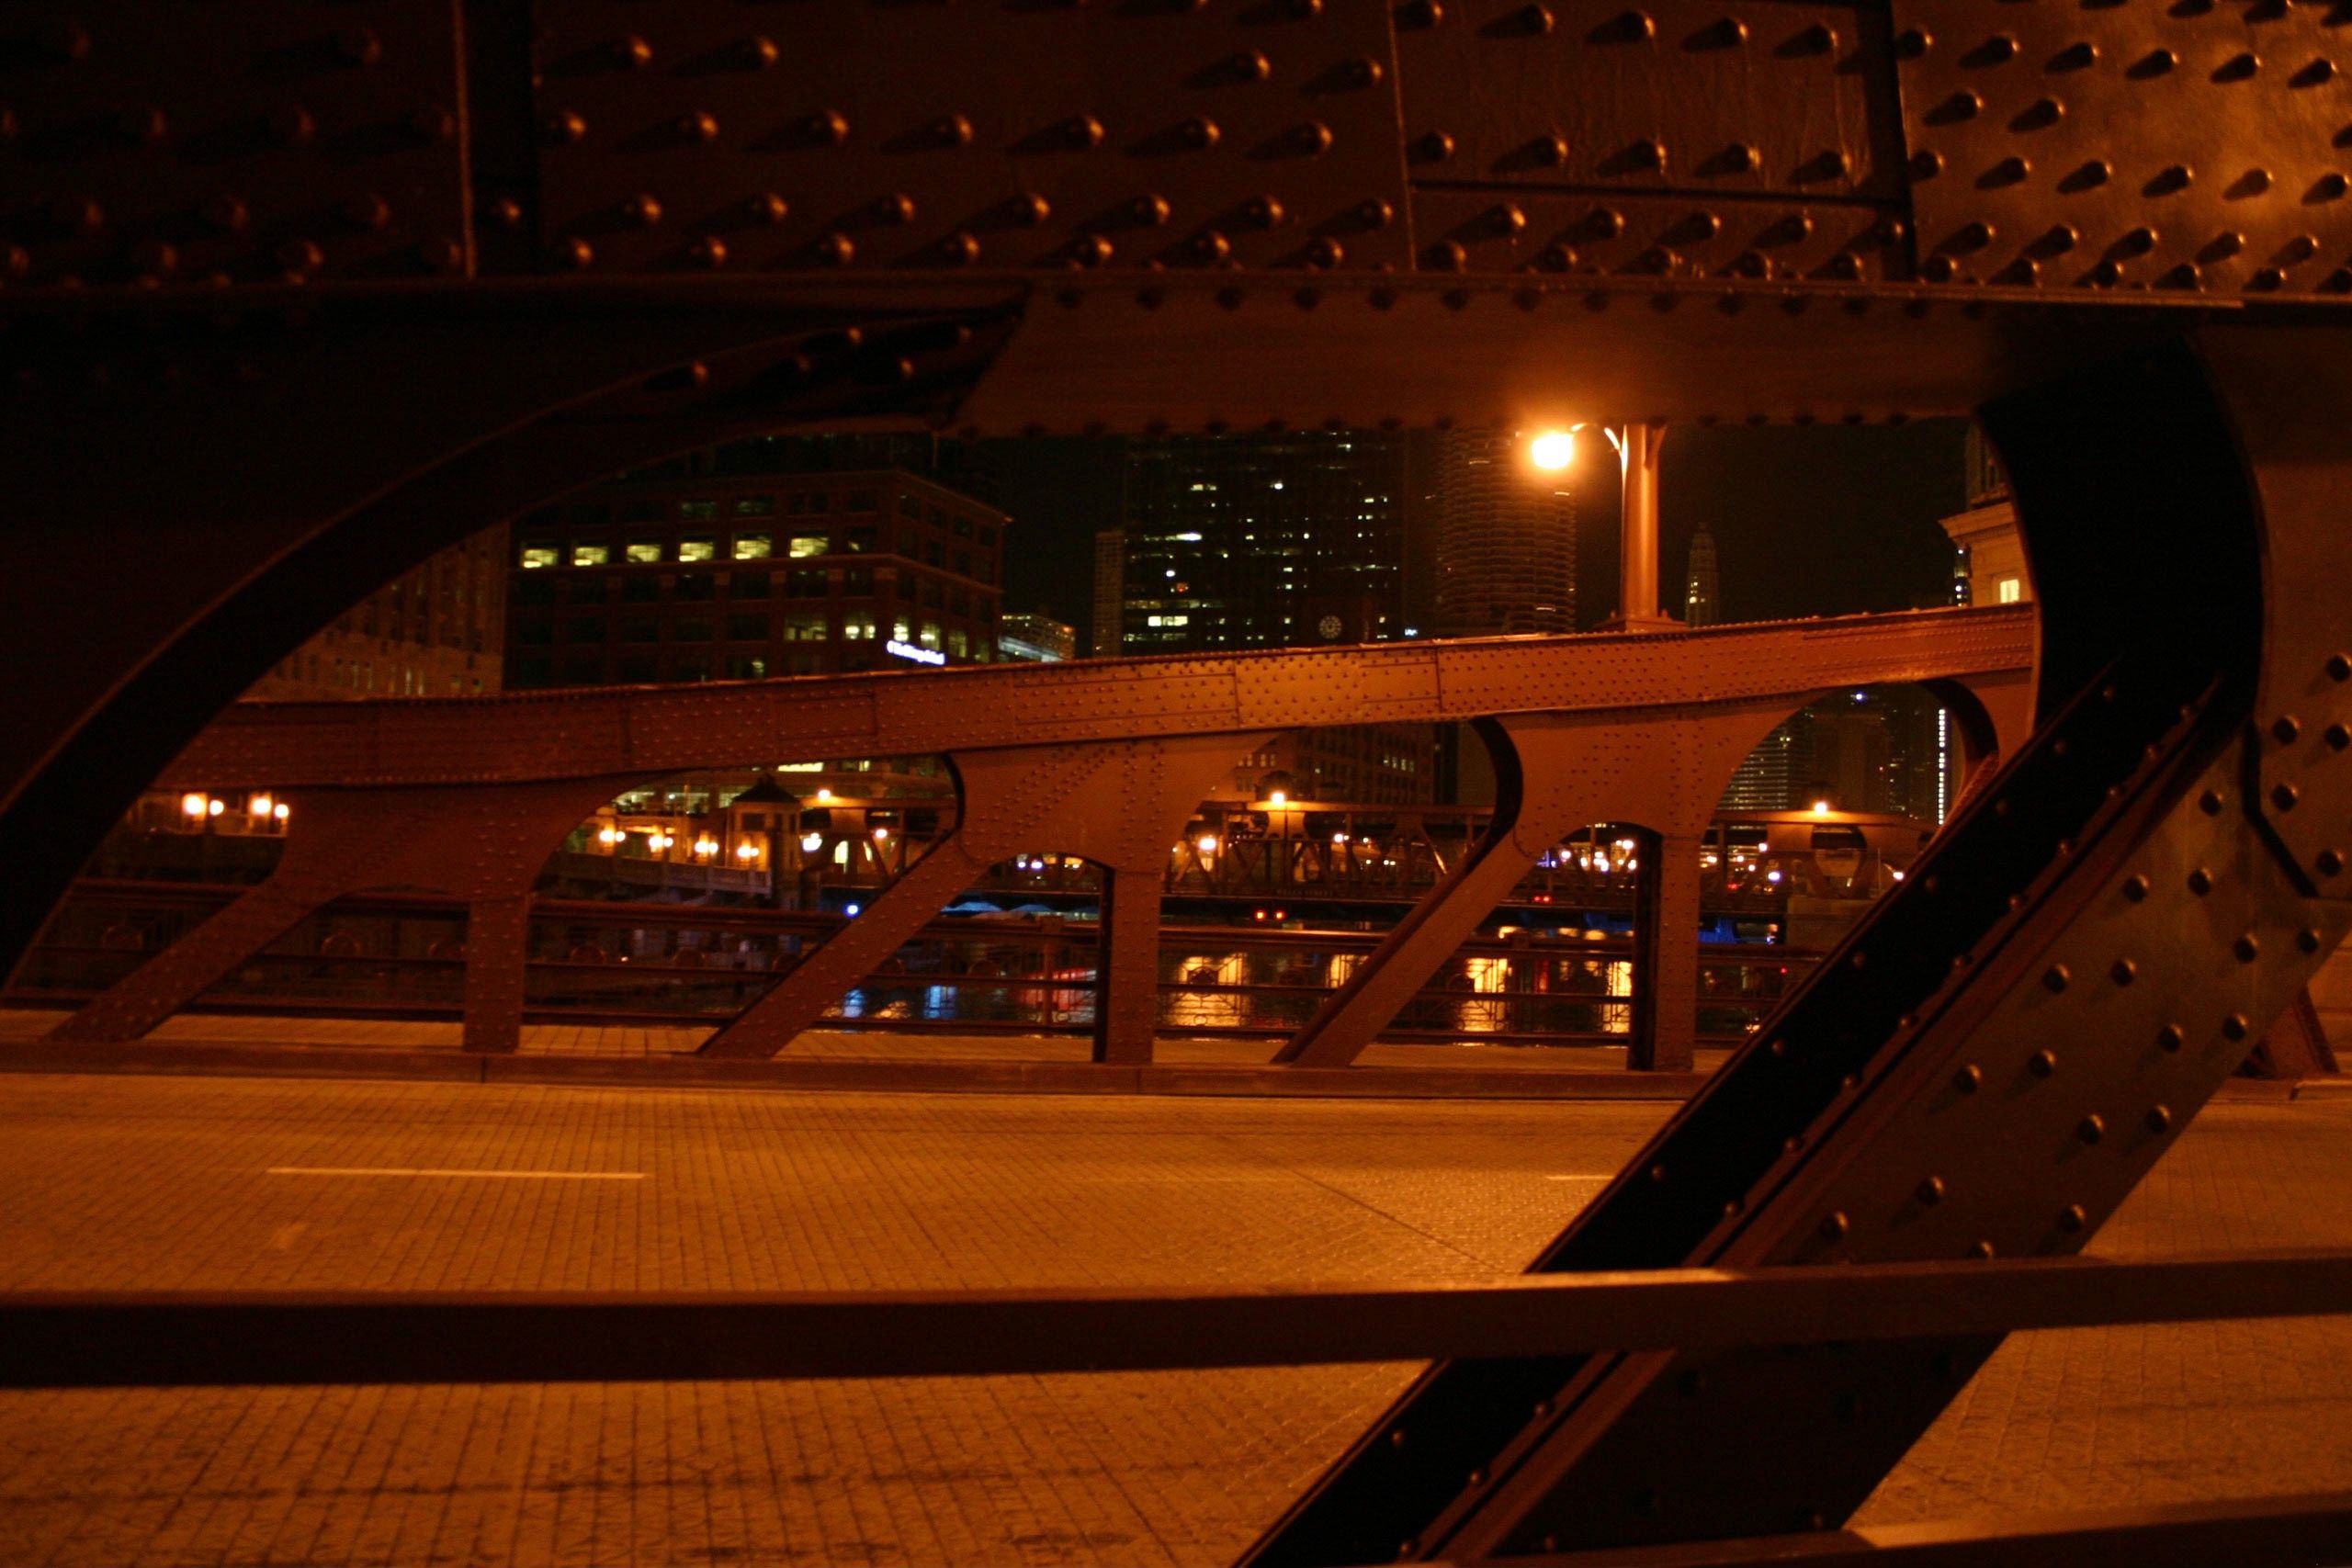
A Bridge at Night
The image shows a cityscape scene at night featuring a steel bridge. The water below the bridge reflects the city lights.
A landscape scene captured at night from a low angle shows a steel bridge glowing under warm streetlights, and The water below the bridge reflects the city lights giving a quiet and relaxing atmosphere.
Labels: Road, Handrail, City, Lighting, Urban, Arch, Architecture, Person, Metropolis, Building, Freeway, Path, Outdoors, Overpass, Terminal, Nature, Night, Railing, Sidewalk, Tarmac, Transportation, Vehicle, Bridge, Railway, Train, Train Station, Office Building, Intersection, House, Housing, Staircase, Buildings, water surface, street light
Camera: Canon Canon EOS DIGITAL REBEL
Lens: 18.0-55.0 mm
Aperture: F3.5
Exposure: 1/6 sec
ISO: 400
Focal length: 18